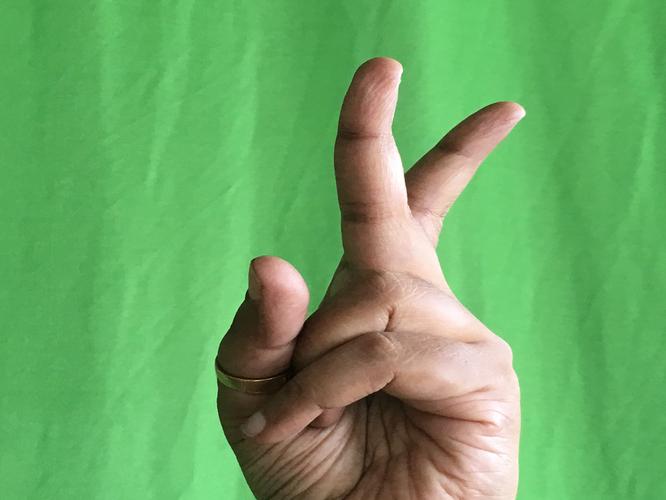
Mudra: Katrimukha
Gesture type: single_hand